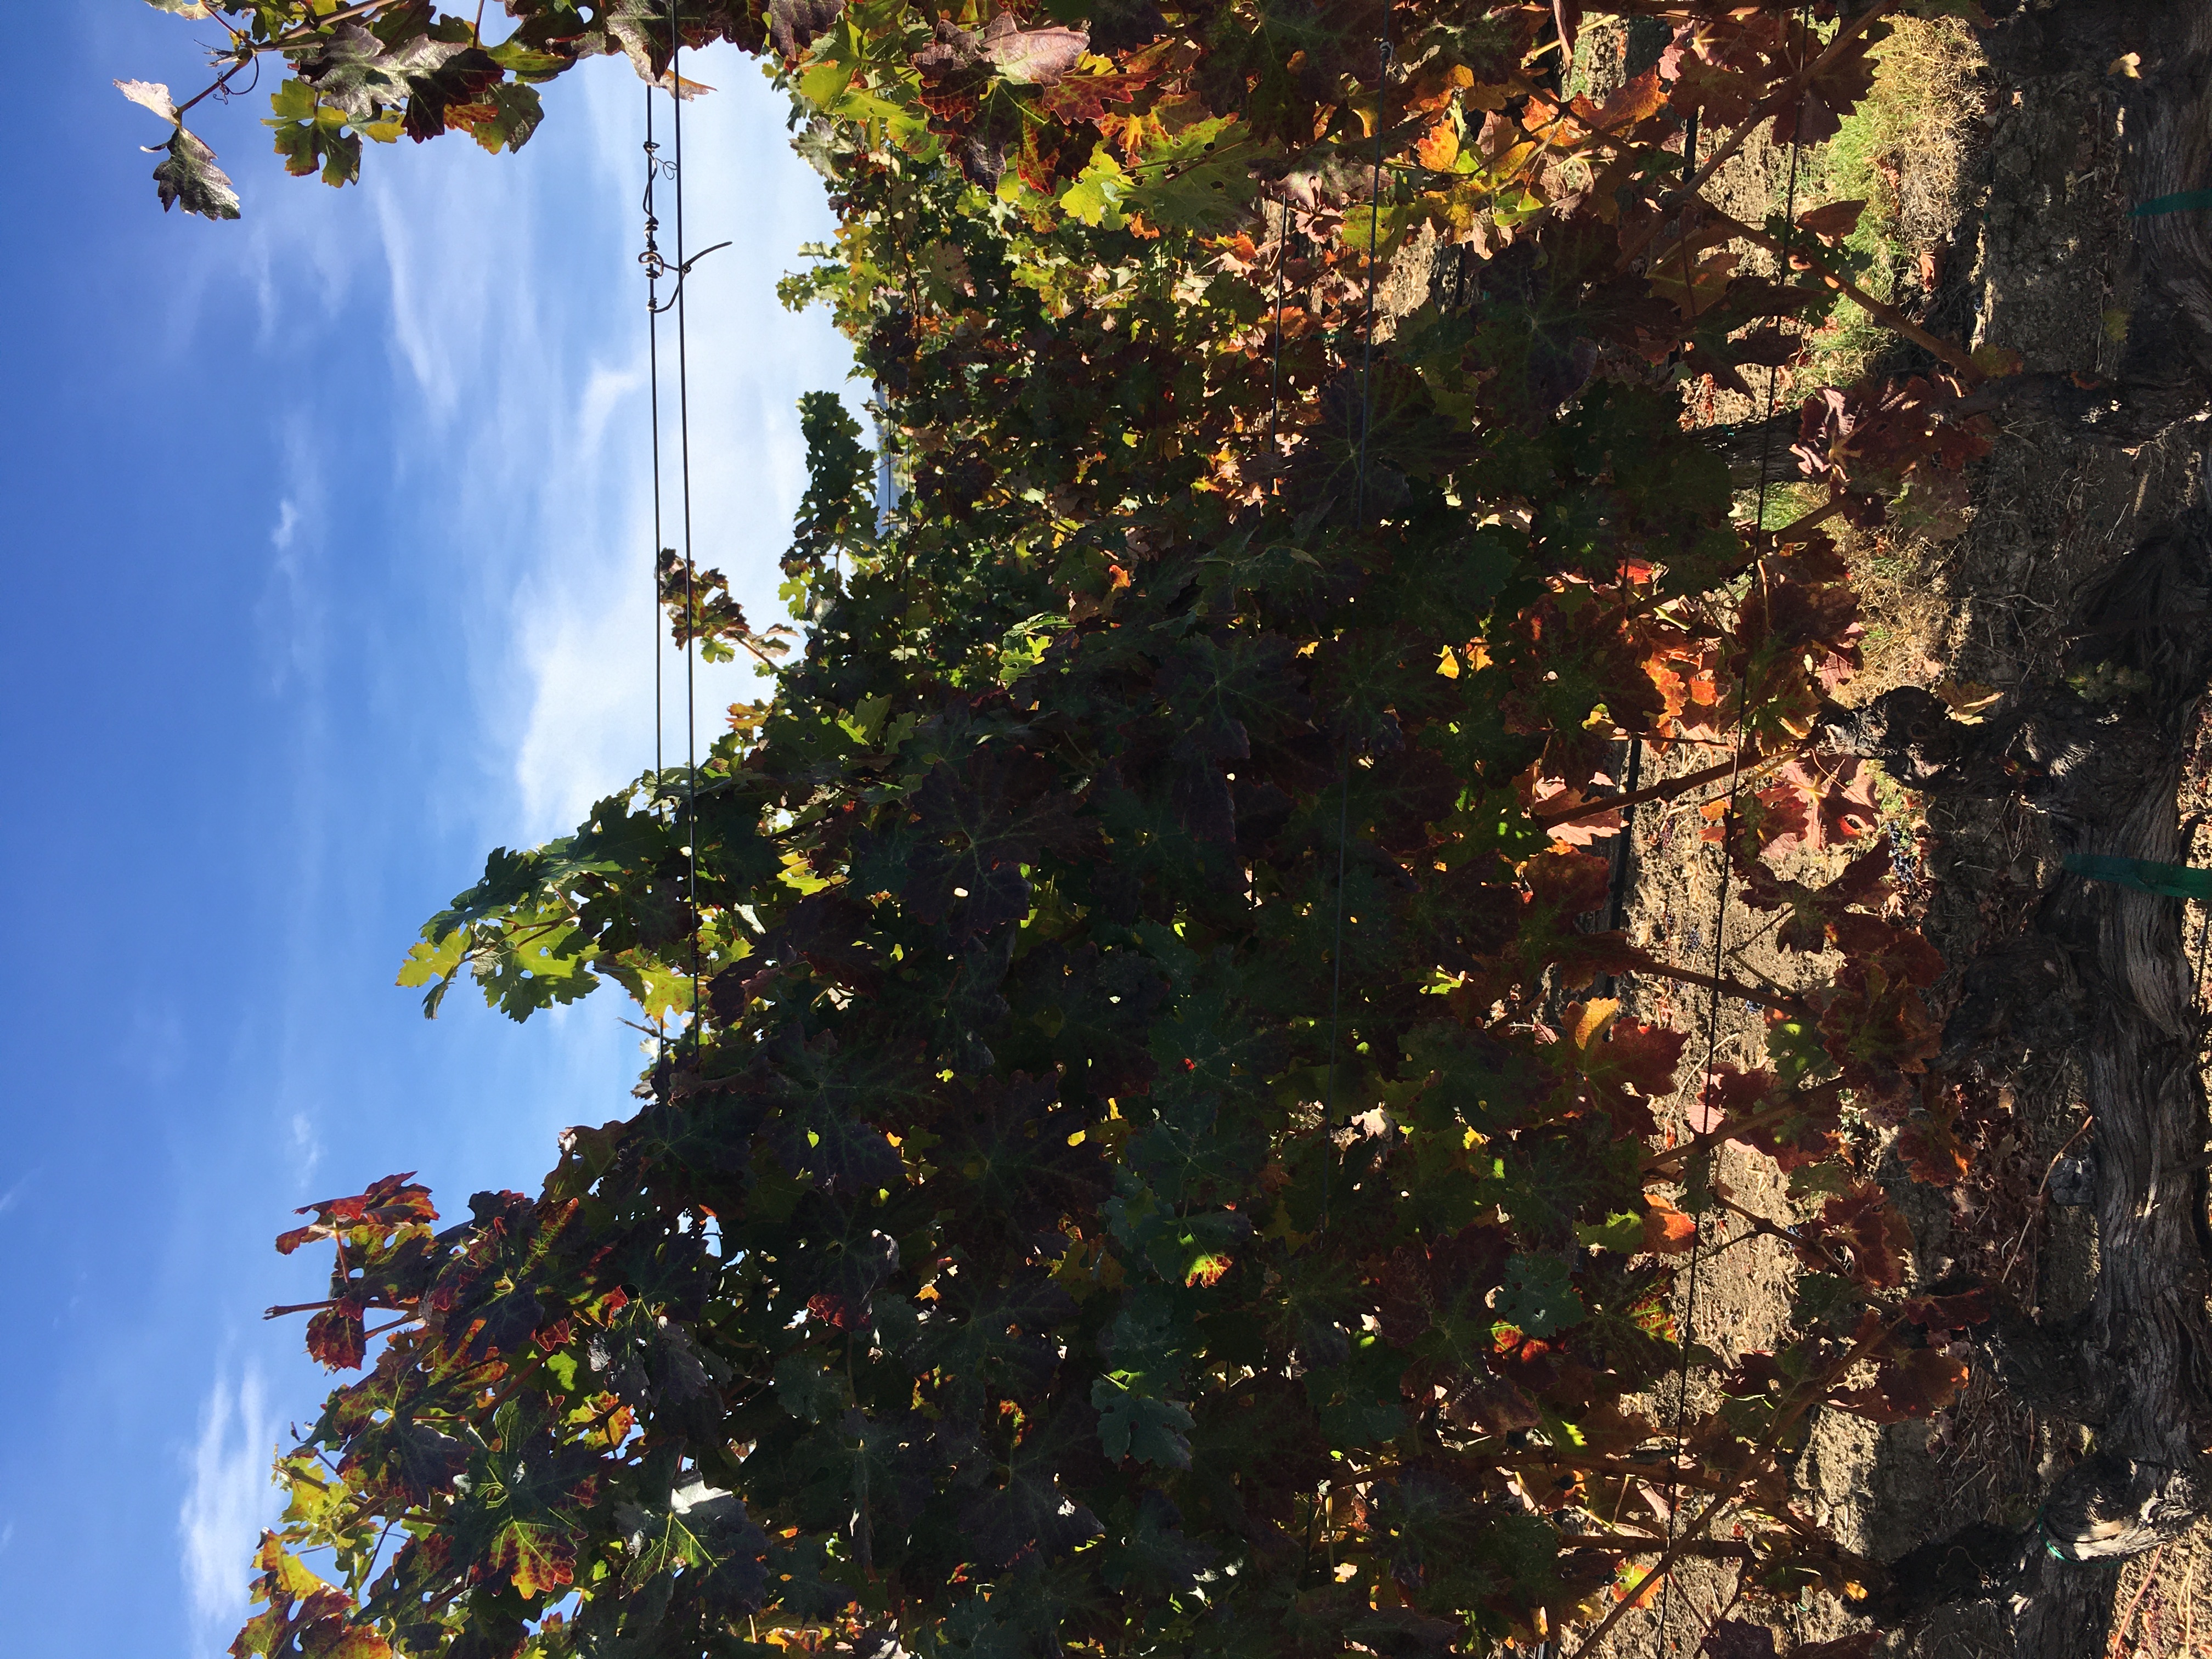
Label: Leafroll 3